Spanish March

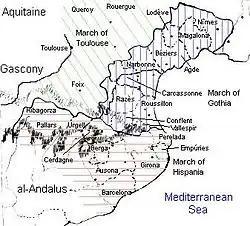
The Spanish March and the March of Gothia.

By 716, under the pressure of the Umayyad Caliphate from the south, the Kingdom of the Visigoths had been rapidly reduced to the province of Narbonensis (Septimania), a region which corresponds approximately to the modern Languedoc-Roussillon. With the exception of the Visigothic province of Septimania and some territories in the mountains of northern Hispania, the Umayyad conquest of the Visgothic Kingdom of Hispania was largely complete by 718. In 719, the Umayyad forces of al-Samh ibn Malik bypassed the Pyrenees by marching along the Mediterranean coast to conquer Septimania and established a fortified base at the city of Narbonne. Umayyad control of this frontier province was secured by offering the local population generous terms, intermarriage between ruling families, and treaties. Further Umayyad expansion northward was halted by al-Samh ibn Malik al-Khawlanis defeat at the Battle of Toulouse in 721. Wālis were installed in Girona and Barcelona.